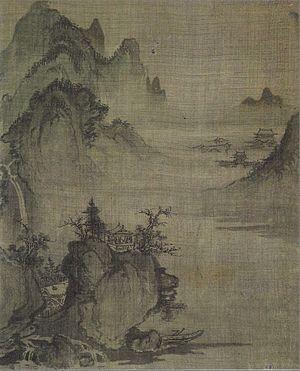
An Gyeon, surnoms d'artiste : Hyeonndongja et de courtoisie Gado est un peintre coréen, membre du Bureau des Arts, du début du XVᵉ siècle, dans les premiers temps de la dynastie Joseon. Né à Jigok, près de la ville de Seosan, il a fait partie de la dohwaseo, l'académie des peintres officiels à la cour royale. Il a été actif de 1440 à 1470.